Kane Lambert

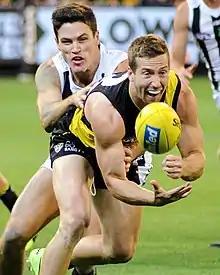
Lambert handballs during play in round 2, 2017

Despite finishing the year previous at AFL level, Lambert would start 2017 by earning selection in only one of a possible three matches pre-season matches before starting the home and away season with the club's reserves side in the VFL. He earned an early chance at senior level in round 2, recalled for the club's 19-point victory over . Lambert made an impact the following week when he was given a tagging role on midfielder Sam Mitchell for the final three quarters of the match. He limited Mitchell to just 13 possessions from that point forward, after the former-Brownlow Medalist had registered 12 in the match's opening term. Lambert continued to contribute at AFL level over the following two months, reaching the season's midpoint with what would be a career-best average of 18.8 disposals per game. In round 12, the final match of that stretch, he earned a coaches award vote and a mention by "The Age" as one of Richmond's best for his performance in a win over . Lambert was again in the bests in round 14, this time named as such by "AFL Media" for a 26 disposal, six tackle and one-goal effort against . The following week he registered career bests in disposals (33) and tackles (10), as well as his first career Brownlow Medal votes in Richmond's road victory over . In round 20 Lambert was best on ground and received the maximum 10 coaches association award votes for his 30 disposal, eight inside-50 performance against . He earned another mention in the bests the following week in round 21 before kicking a career-best three goals in Richnond's 104-point demolition of in round 22. He played his 50th career match at the start of the finals series, in Richmond's qualifying final victory over . The following week he kicked a goal as his side defeated in a preliminary final and won its way through to its first grand final in 35 years. Lambert was in some doubt to be fit for the match though, after sustaining a minor ankle injury in the earlier game. He had managed to play out the end of the preliminary final however and ultimately earned selection in the grand final that followed. There he became a premiership player, kicking a goal and adding 22 disposals in the club's first premiership since 1980. At the conclusion of the season and finals series Lambert was named at number 50 in "Herald Sun" chief football reporter Mark Robinson's list of the league's best players in 2017. He finished the year ranked fifth in the competition for total goal assists as well as second at the club for goal assists and tackles and fourth for inside 50s. Lambert also placed third in the club's best and fairest award, earning the Maurie Fleming Medal for his outstanding season.